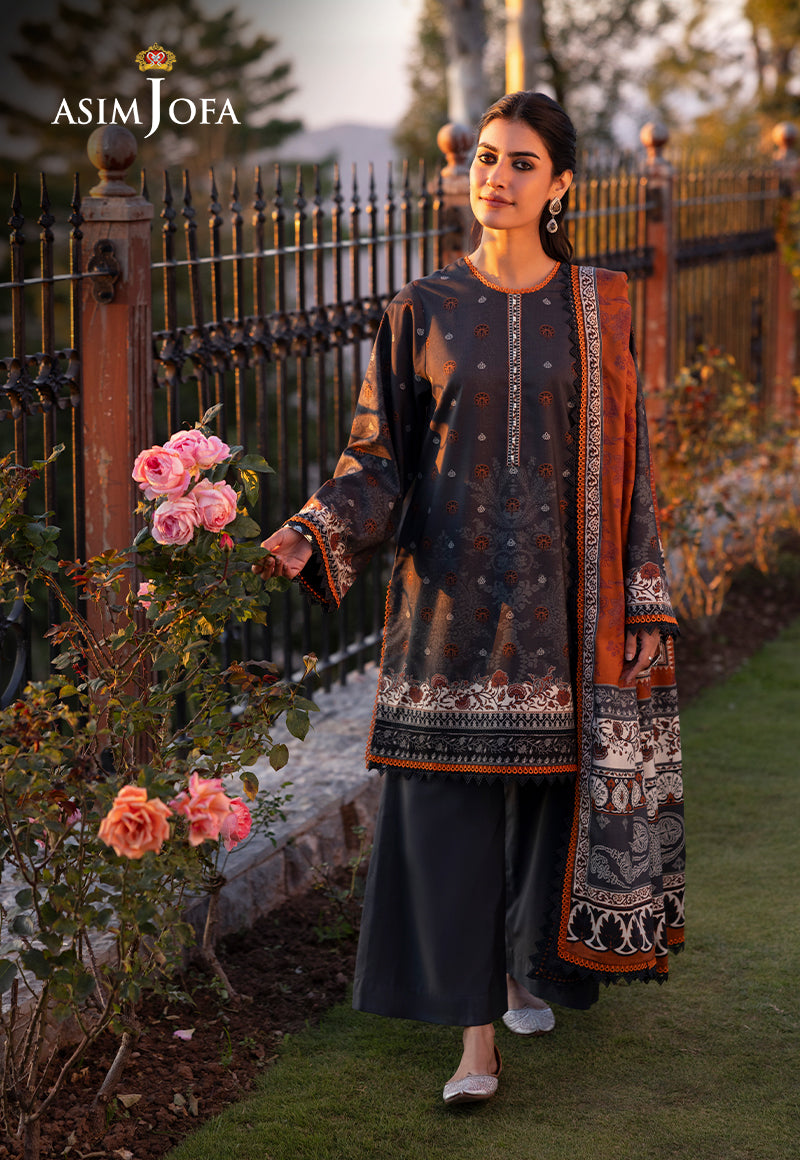
black grey embroidered salwar suit